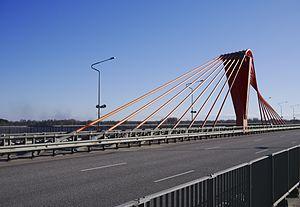
Cette liste de ponts de Lettonie a pour vocation de présenter une liste de ponts remarquables de Lettonie, tant par leurs caractéristiques dimensionnelles, que par leur intérêt architectural ou historique.